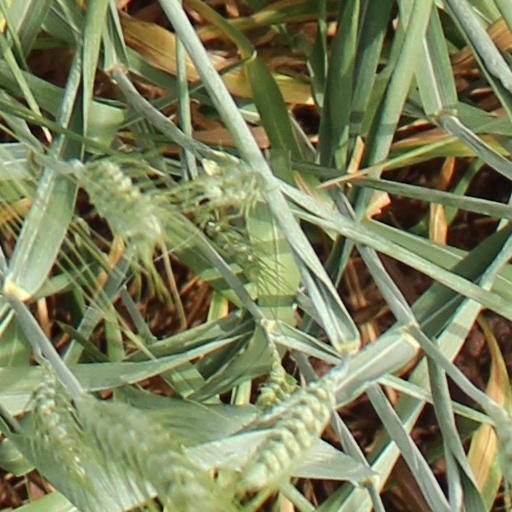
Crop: wheat